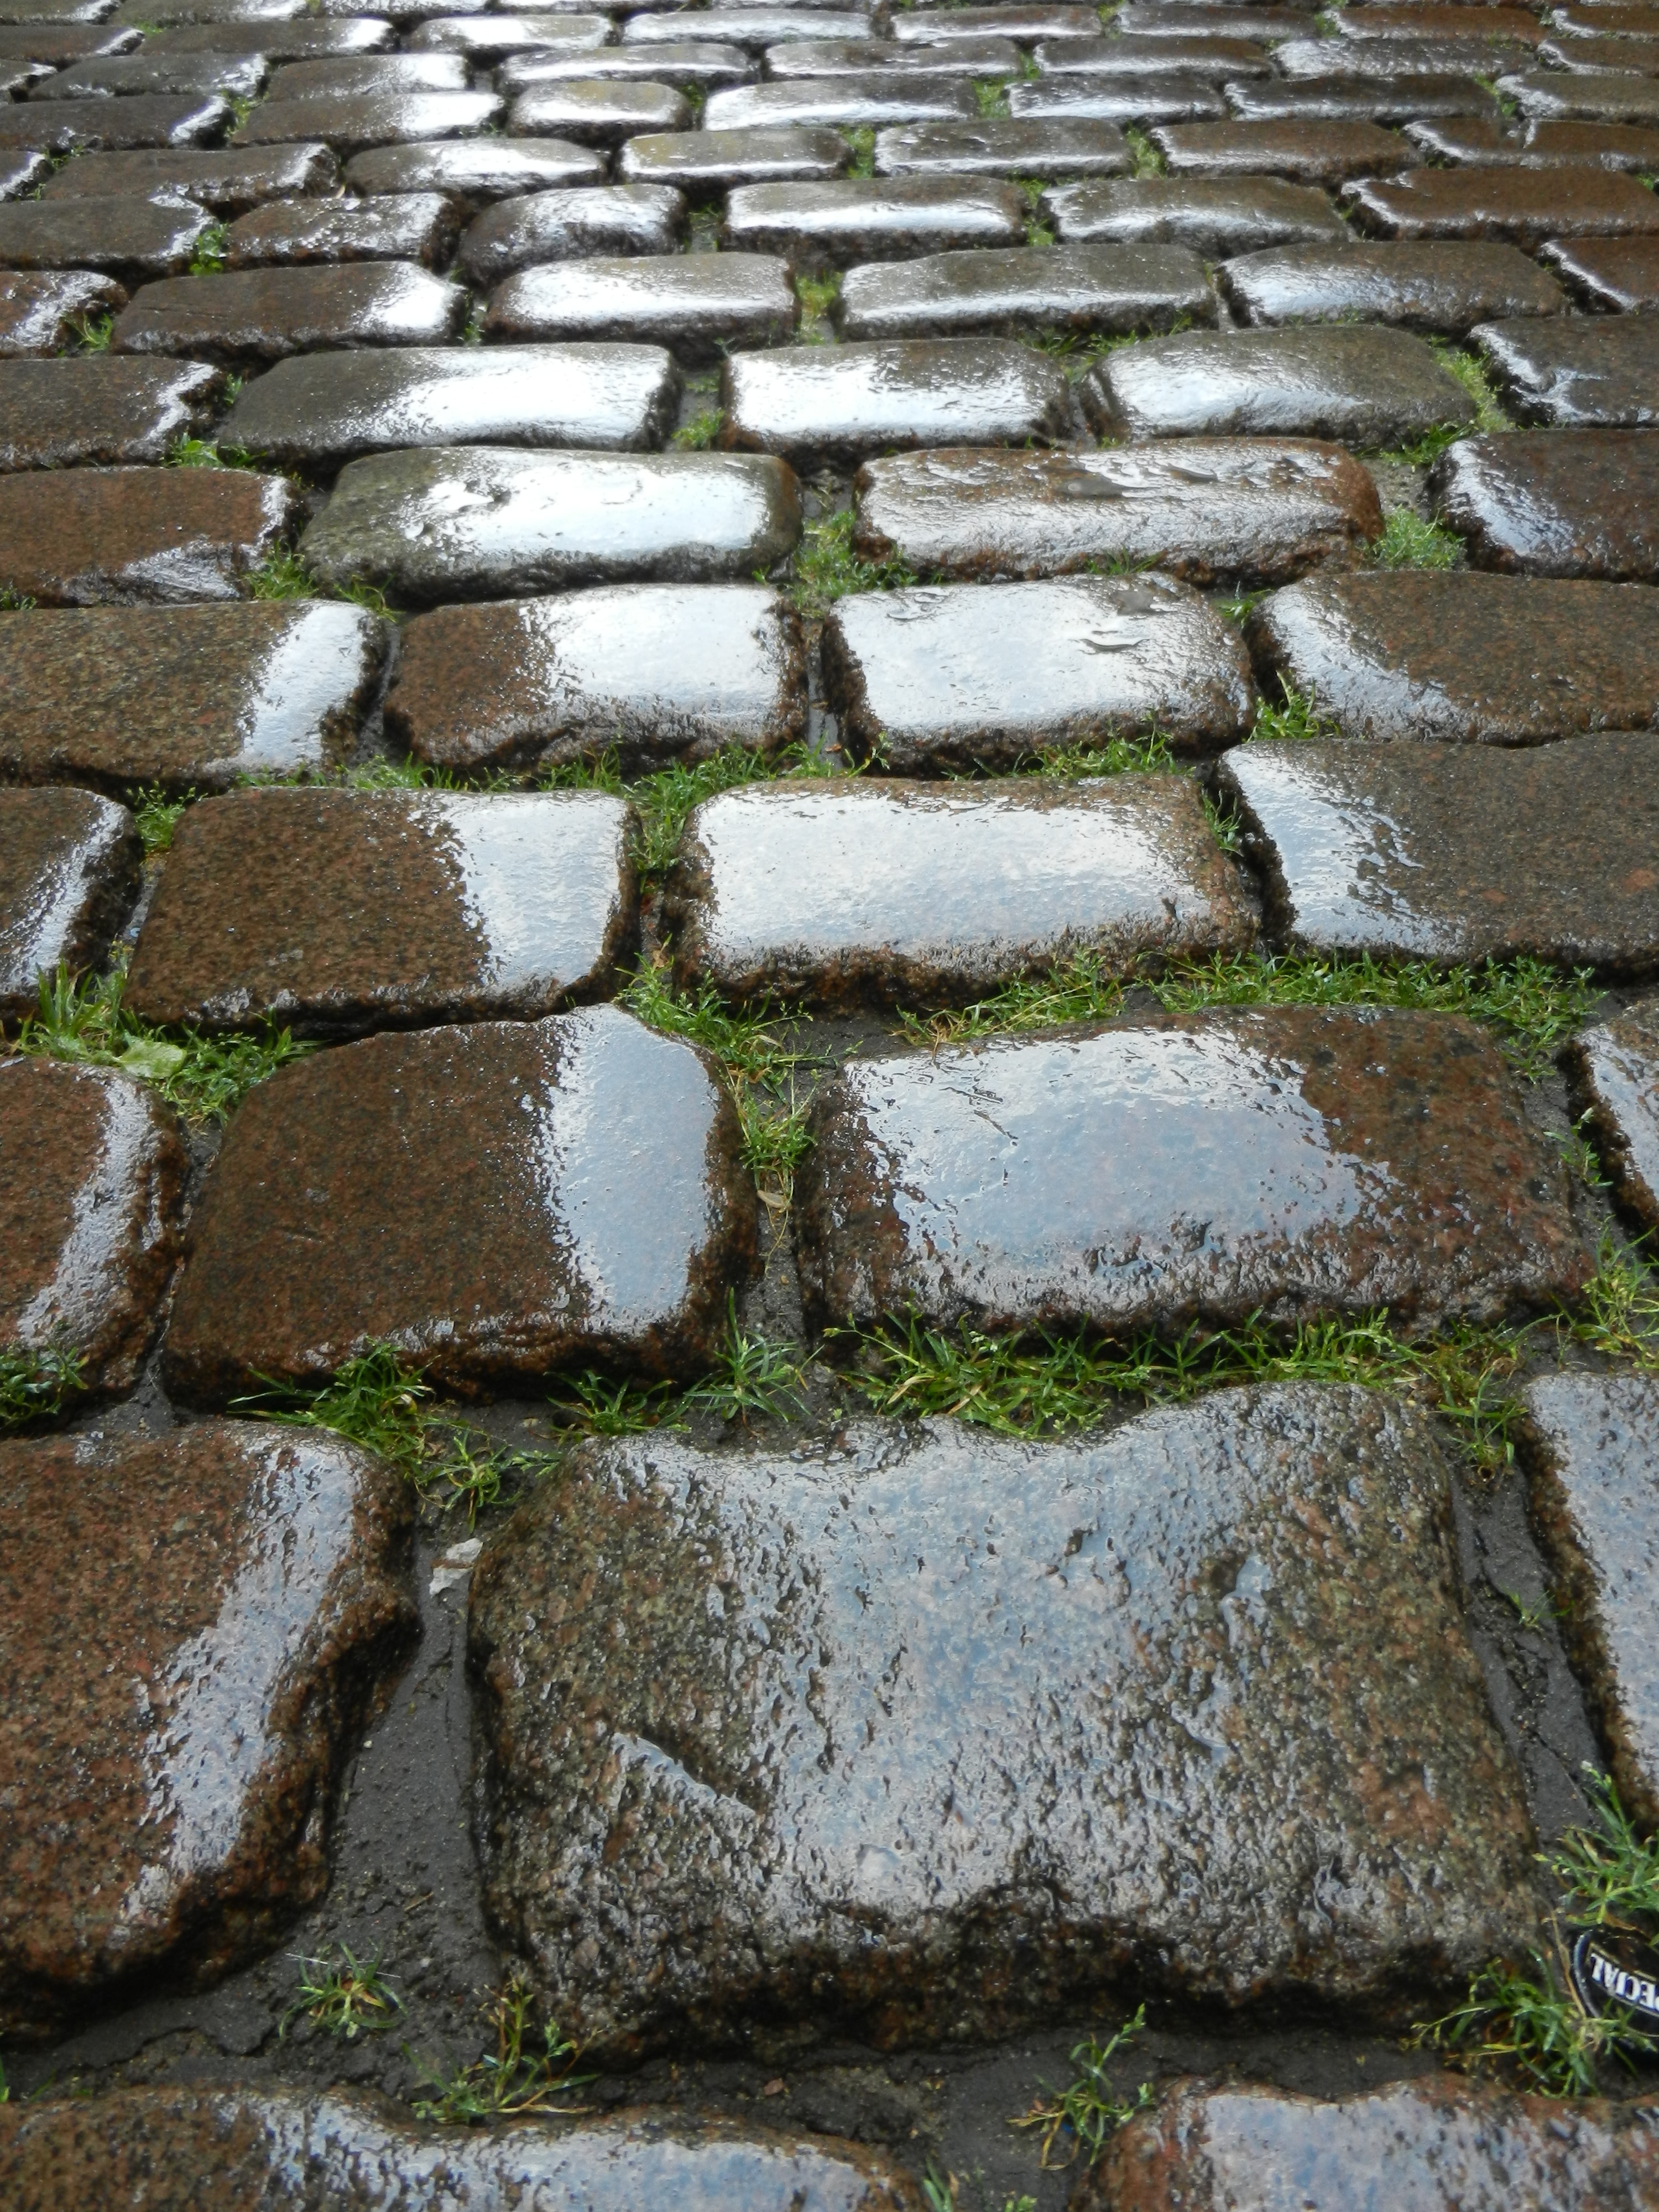
water, grass, rock, street, lawn, texture, rain, wet, cobblestone, city, wall, stone, pavement, walkway, model, green, soil, stone wall, brick, material, way, cube, masonry, moisture, the stones, invoice, flooring, pavers, construction elements, road surface